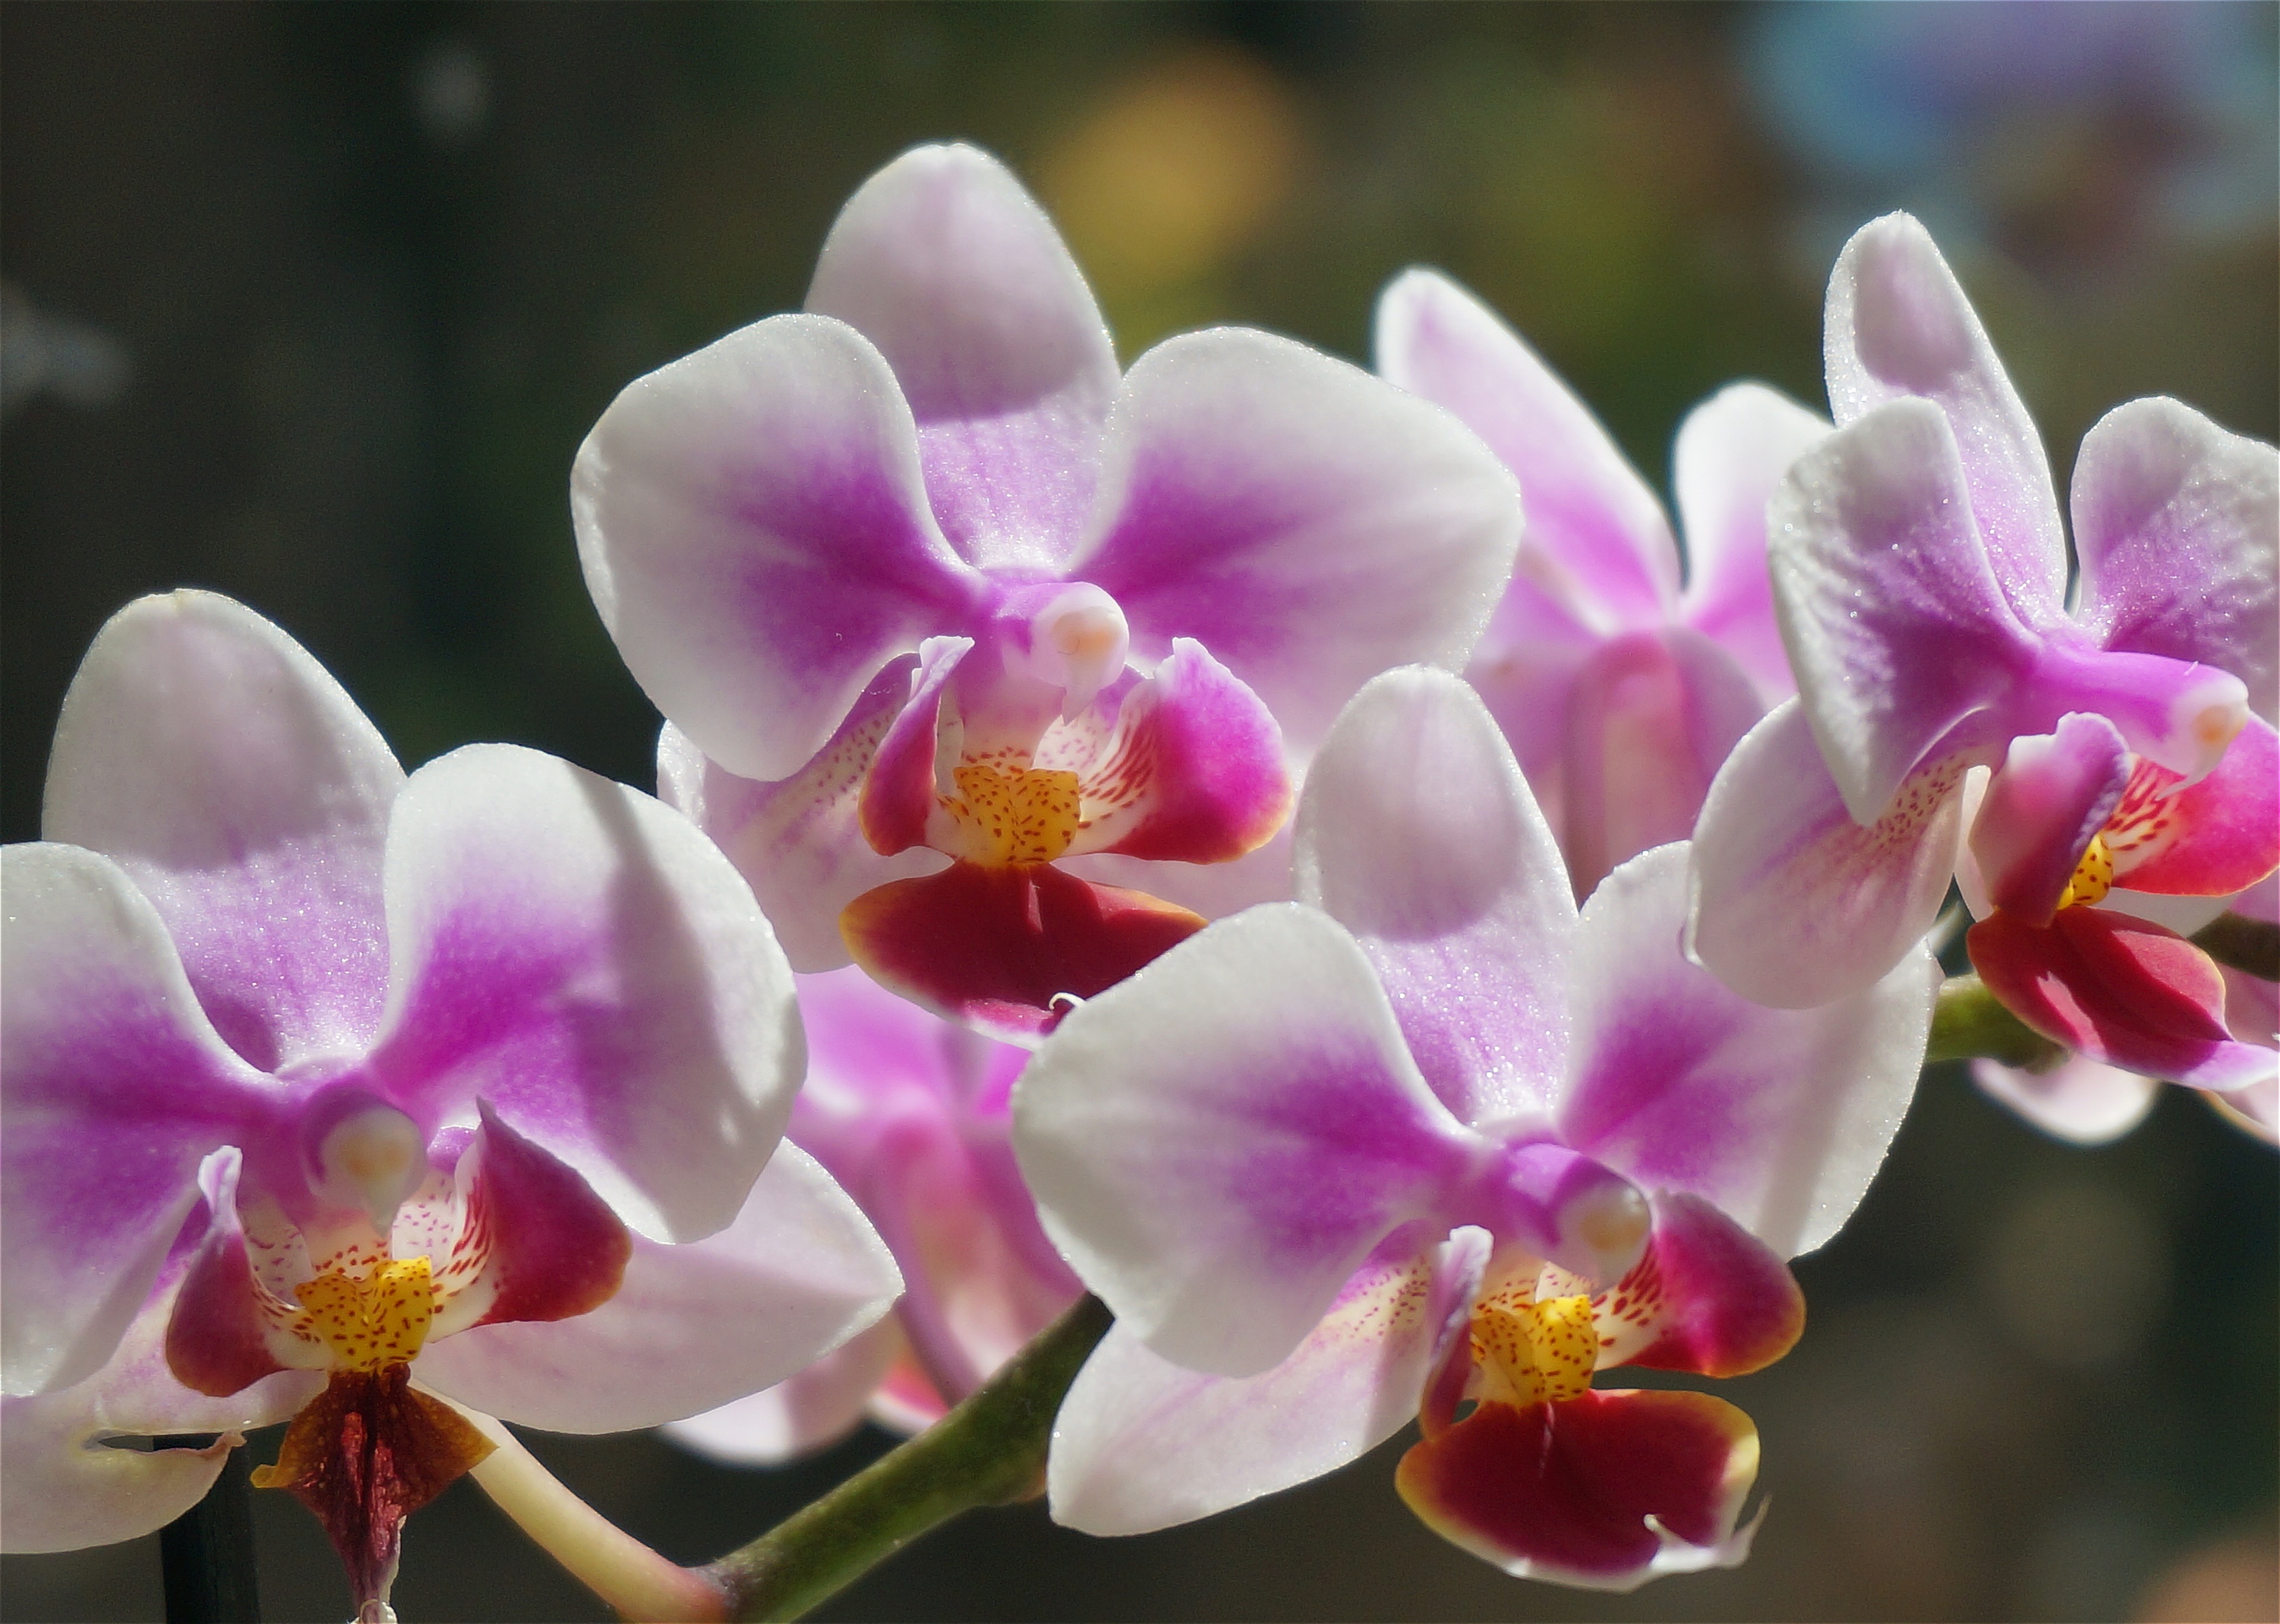
nature, blossom, plant, white, flower, petal, bloom, floral, red, tropical, botany, pink, flora, orchid, phalaenopsis, macro photography, flowering plant, hybrid phalaenopsis, pot plant, cattleya, dendrobium, land plant, moth orchid, christmas orchid, cattleya labiata, phalaenopsis equestris